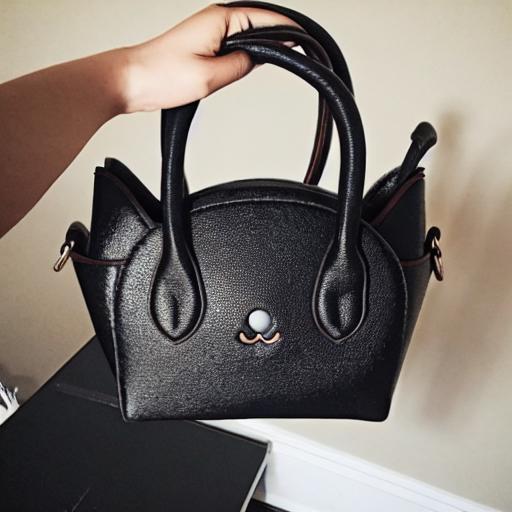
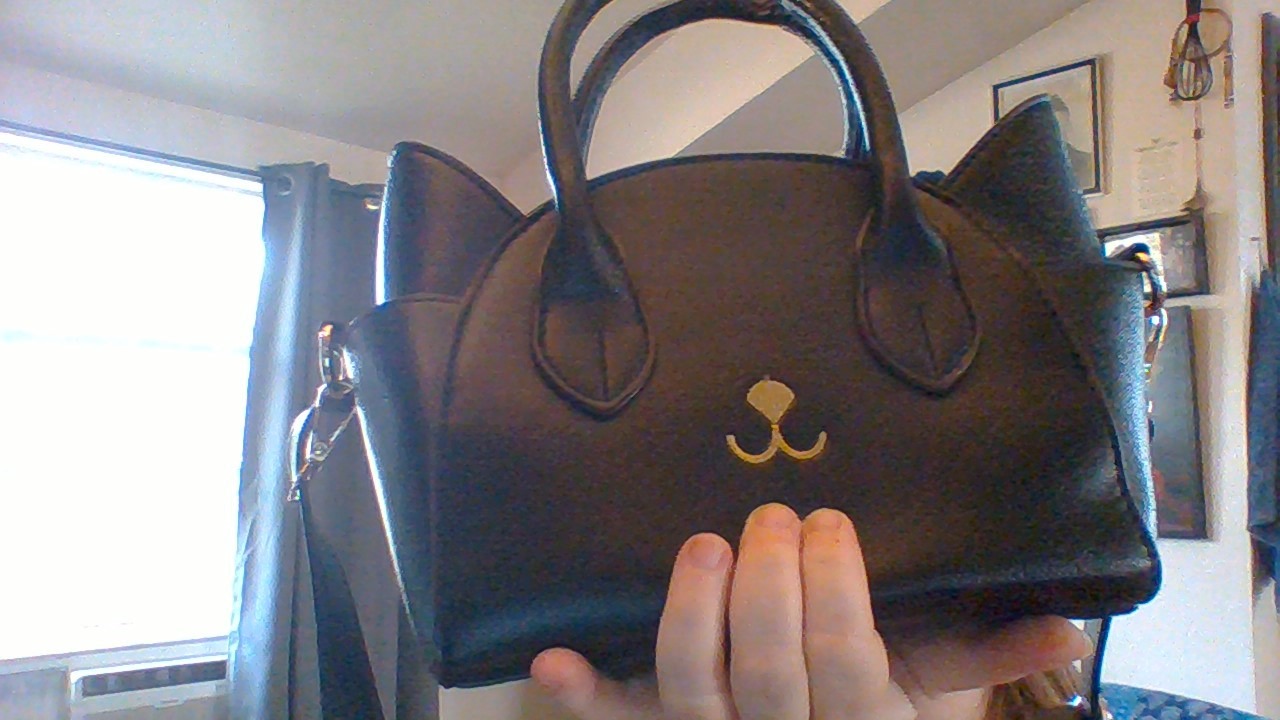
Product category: accessories_handbag
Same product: no